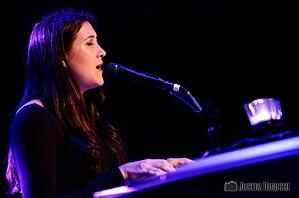
Vanessa Lee Carlton, née le 16 août 1980 à Milford, est une auteure-compositrice-interprète américaine. Pianiste et chanteuse, elle se fait connaître en 2002 avec la chanson A Thousand Miles extraite de son premier album Be Not Nobody, catapulté en tête des charts américains et certifié disque de platine. Le succès de son premier opus lui permet de décrocher 3 nominations aux Grammy Awards.